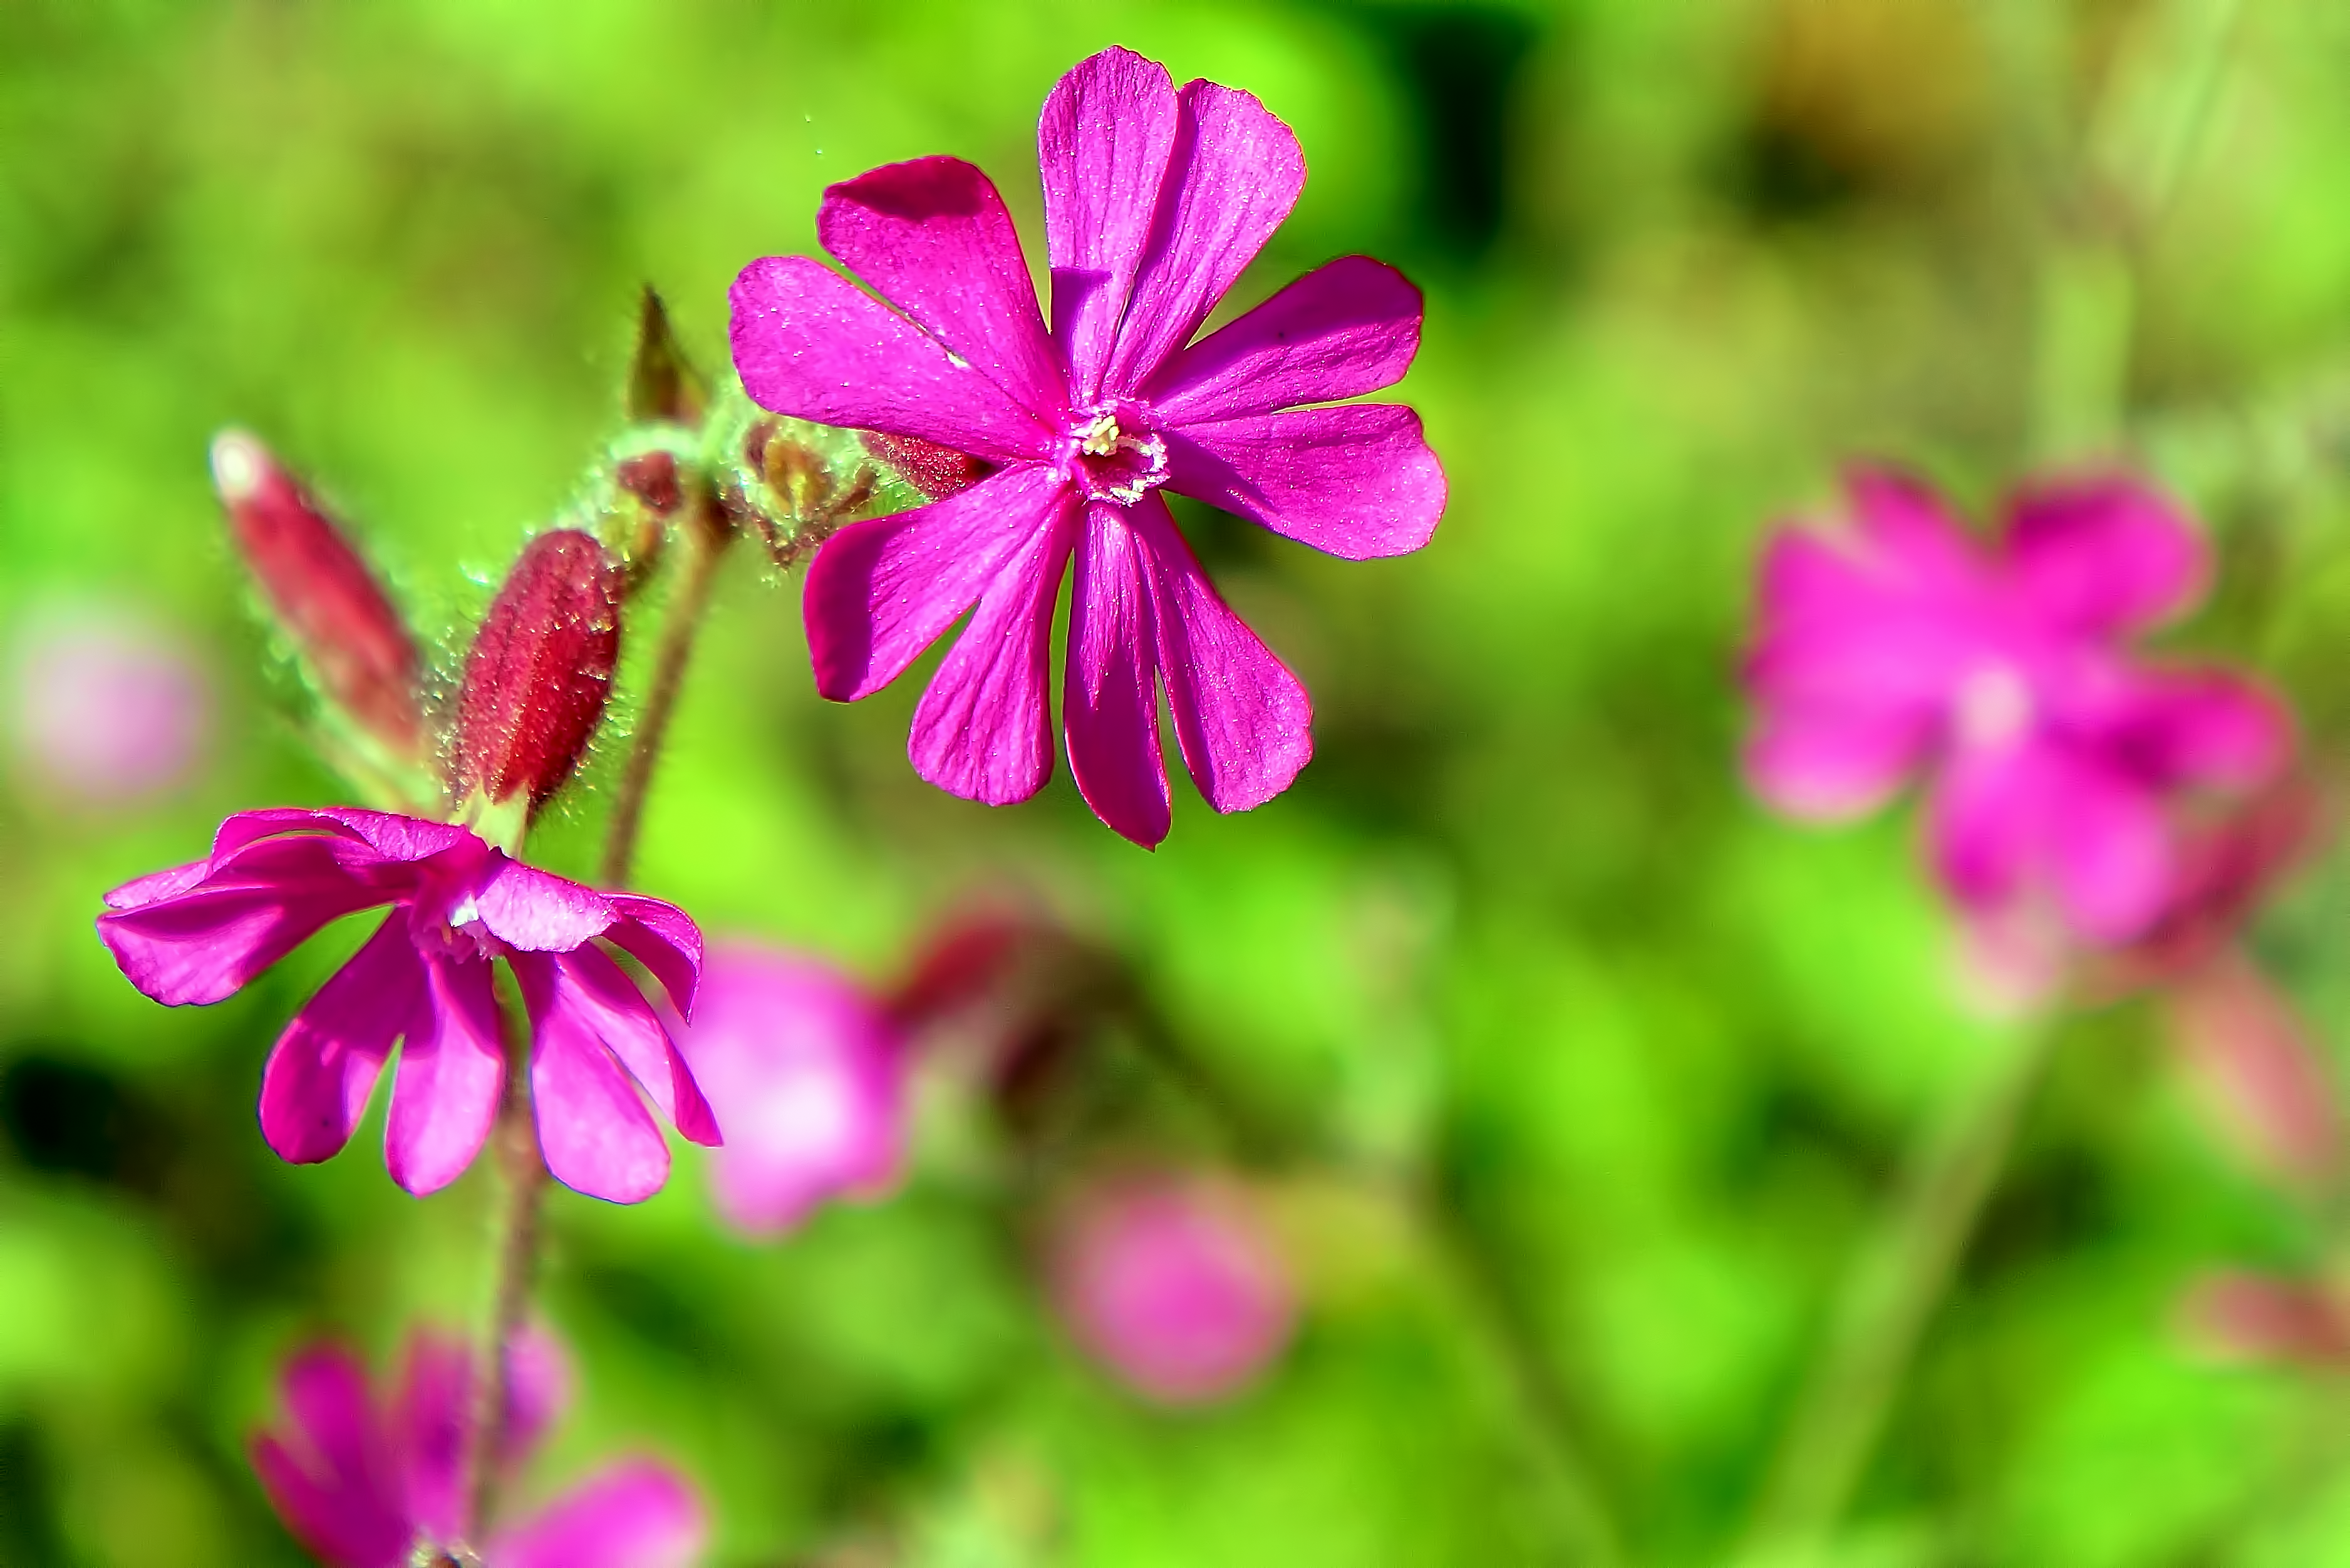
nature, blossom, plant, meadow, flower, petal, botany, pink, flora, wildflower, geranium, finland, helsinki, dianthus, macro photography, flowering plant, geraniaceae, annual plant, plant stem, land plant, pink family, geraniales